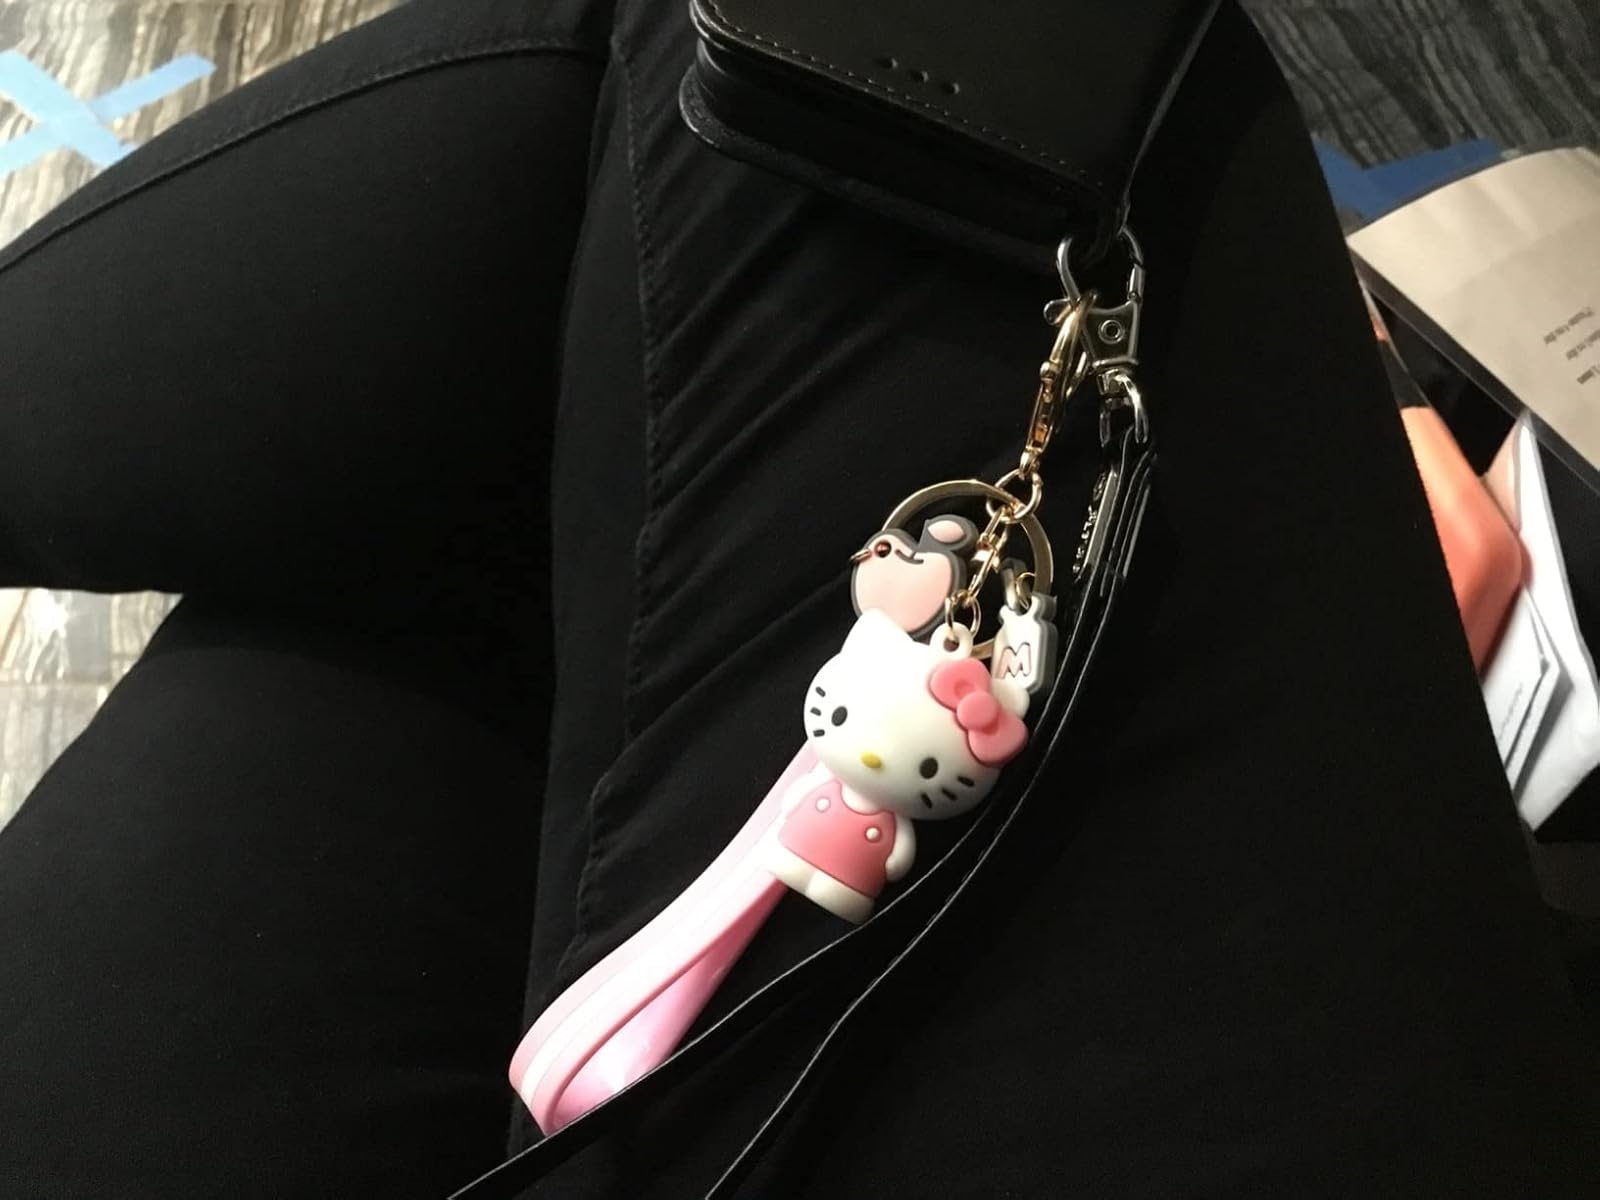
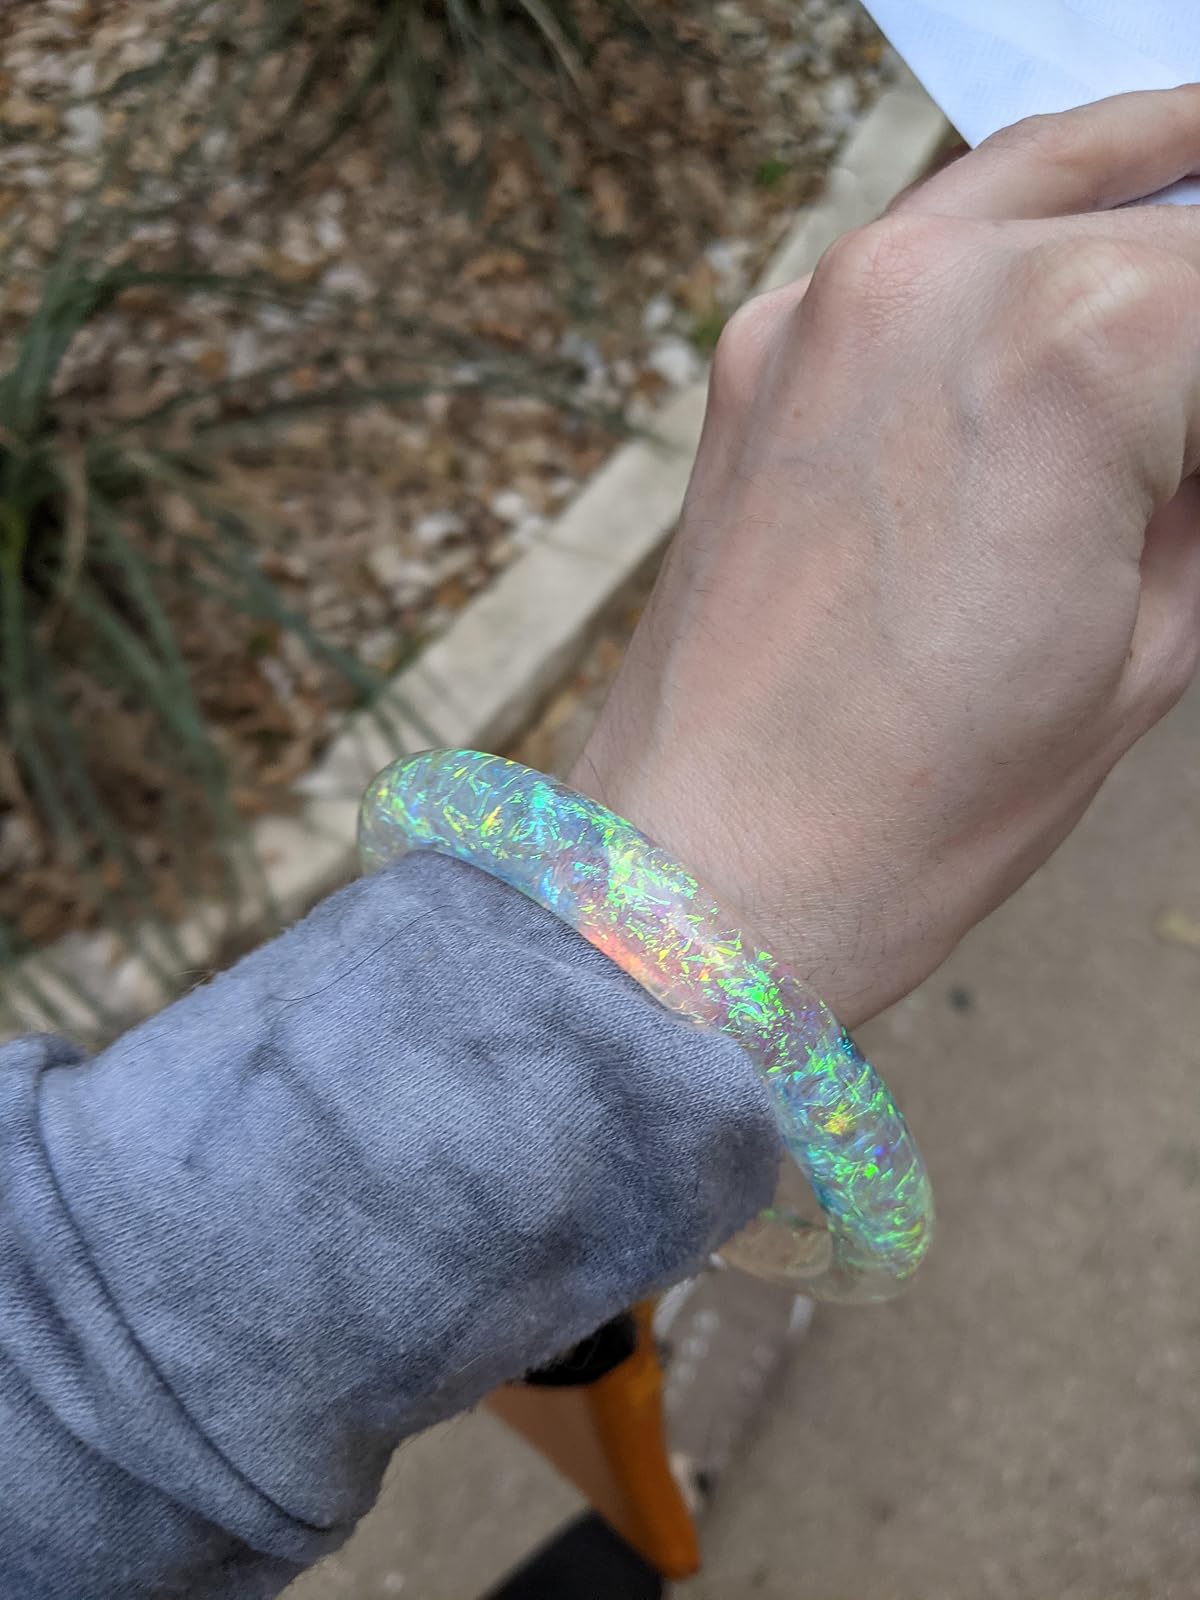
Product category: accessories_keychain
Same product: no